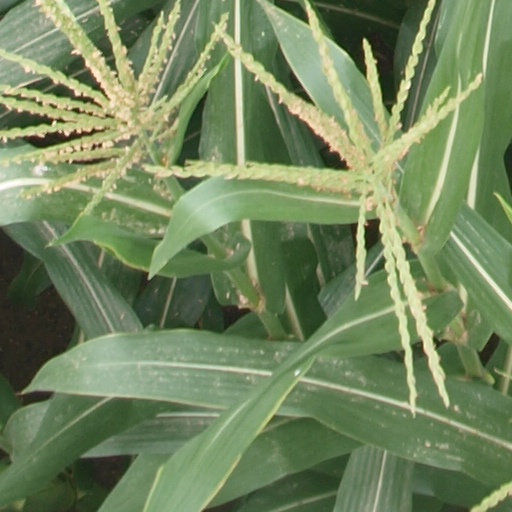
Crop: maize; corn